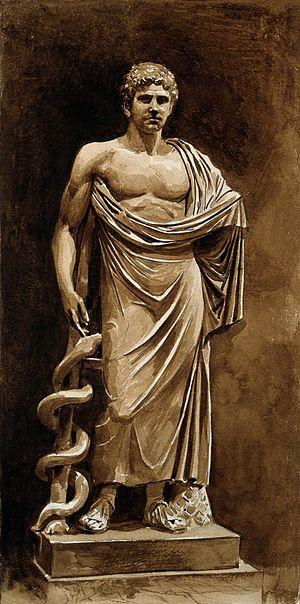
Antonius Musa est un médecin d'Auguste, disciple du médecin Thémison de Laodicée.